Beetle

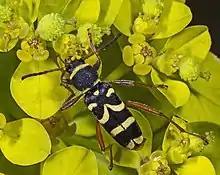
"Clytus arietis" (Cerambycidae), a Batesian mimic of wasps

Beetles are able to exploit a wide diversity of food sources available in their many habitats. Some are omnivores, eating both plants and animals. Other beetles are highly specialized in their diet. Many species of leaf beetles, longhorn beetles, and weevils are very host-specific, feeding on only a single species of plant. Ground beetles and rove beetles (Staphylinidae), among others, are primarily carnivorous and catch and consume many other arthropods and small prey, such as earthworms and snails. While most predatory beetles are generalists, a few species have more specific prey requirements or preferences. In some species, digestive ability relies upon a symbiotic relationship with fungi - some beetles have yeasts living their guts, including some yeasts previously undiscovered anywhere else.